Jeff Daniel Silva

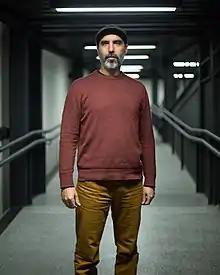
Jeff Daniel Silva on 2015.

Jeff (Daniel) Silva is a Boston filmmaker and film programmer. "Ivan & Ivana" (2011) and "" (2008), have been exhibited at film festivals and museums internationally, including MoMA's Documentary Fortnight, The Viennale, Visions du Reel, Valdivia, Flahertiana, and DocAviv.. In 2016, he worked on "Linefork", a feature about Lee Sexton. Silva programmed cinema for 15 years at the Balagan film series, which he co-founded in 2000. He was a teaching fellow at Harvard University. Silva taught at the School of the Museum of Fine Arts (SMFA) in Boston.